Hisamuddin of Selangor

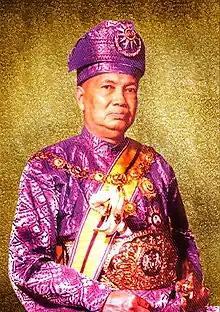
Official portrait, 1960

Sultan Hisamuddin Alam Shah Al-Haj Ibni Almarhum Sultan Alaeddin Sulaiman Shah (Jawi: ; 13 May 1898 – 1 September 1960) was Sultan of Selangor from 1938 to 1942, later from 1945, and the second Yang di-Pertuan Agong of the Federation of Malaya from 14 April, until his death on 1 September 1960.